Paul Scofield

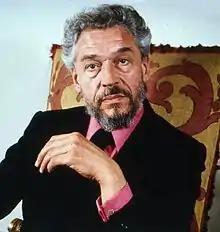
Scofield in 1975

David Paul Scofield (21 January 1922 – 19 March 2008) was an English actor. During a six-decade career, Scofield achieved the Triple Crown of Acting, winning an Academy Award, a Primetime Emmy Award, and a Tony Award for his work. Scofield established a reputation as one of the greatest Shakespearean performers. He declined the honour of a knighthood, but was appointed CBE in 1956 and became a CH in 2001.